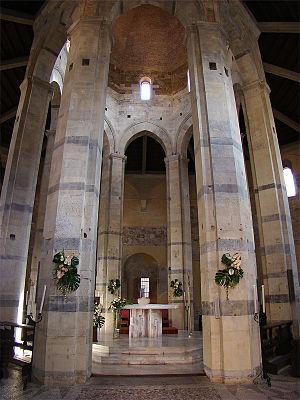
Église Santo Sepolcro, Pise, Toscane, Italie.